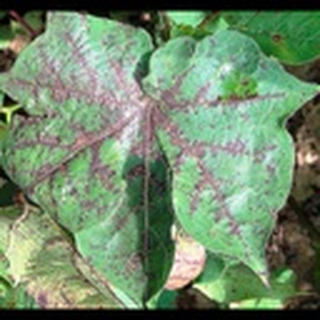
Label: cotton_bacterial_blight